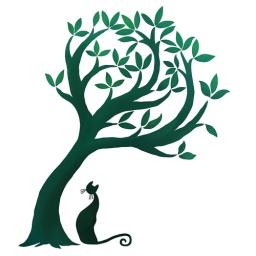
A cat and tree in silhouette by Julia Marshall.